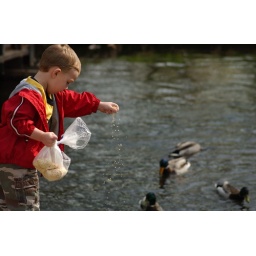
My son feeds the ducks cracked corn at Milham Park sometime in 2007 in Kalamazoo, Mi. (photograph by David Eichaker)